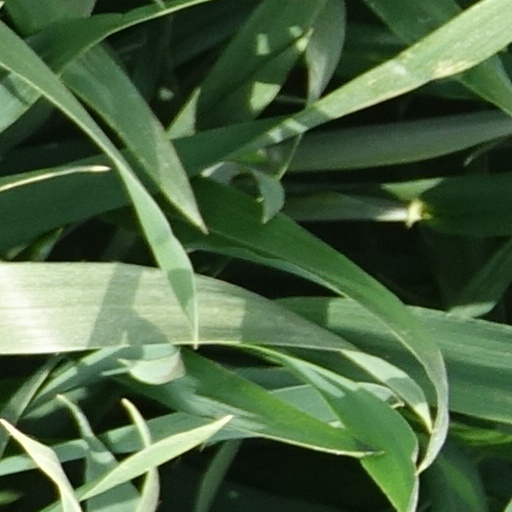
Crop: wheat